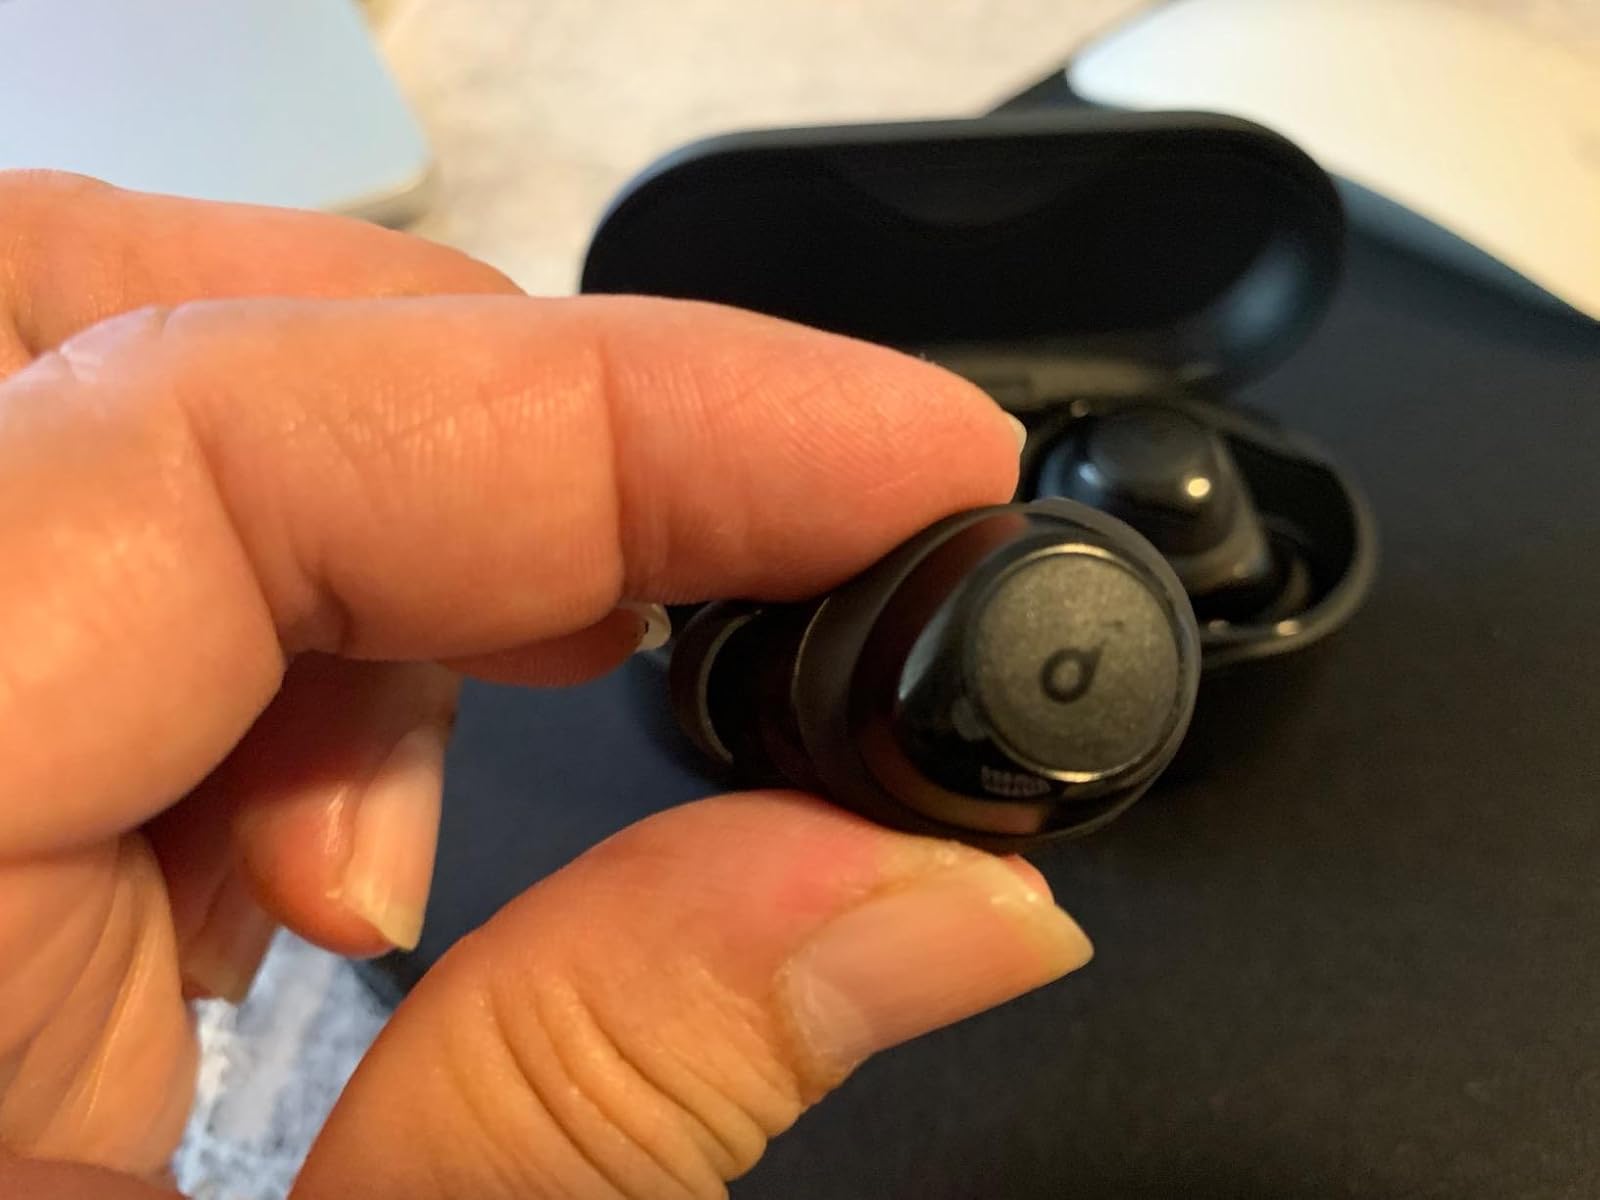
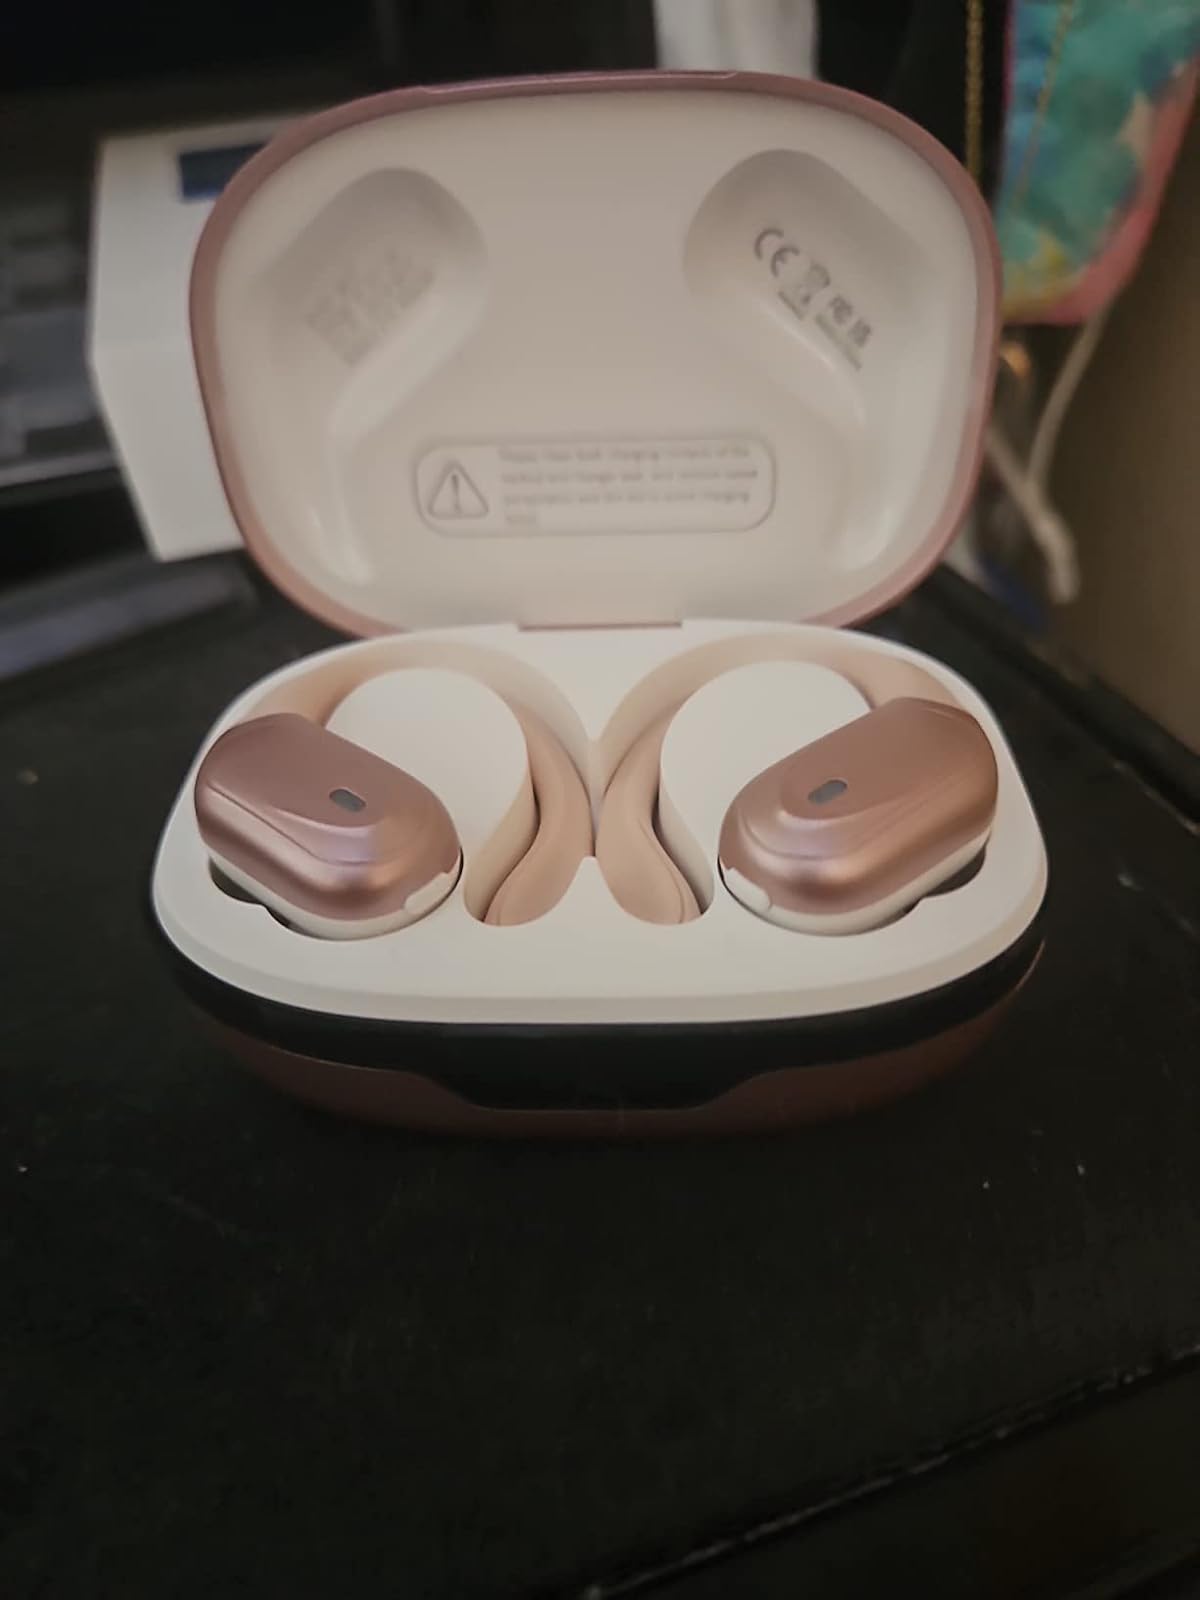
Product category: earbuds
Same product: no